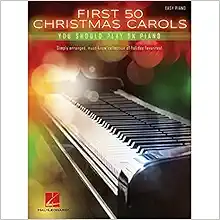
First 50 Christmas Carols You Should Play on the Piano
Category: Books
About the Author Founded in 1947, Hal Leonard LLC has become the worlds largest source of music performance and instructional materials, with a catalog of over a million products in both physical and digital form. They represent many of the greatest songwriters and artists of all time and publish and distribute works from all genres of music for all styles of musicians and ensembles.
Features: (Easy Piano Songbook). Simply arranged, this must-know collection includes 50 holiday favorites for beginning pianists to learn, including: Away in a Manger * Bring a Torch, Jeannette, Isabella * Coventry Carol * Deck the Hall * The First Noel * God Rest Ye Merry, Gentlemen * Hark! the Herald Angels Sing * In the Bleak Midwinter * Jingle Bells * Joy to the World * O Holy Night * Silent Night * The Twelve Days of Christmas * Up on the Housetop * We Wish You a Merry Christmas * What Child Is This? * and more.